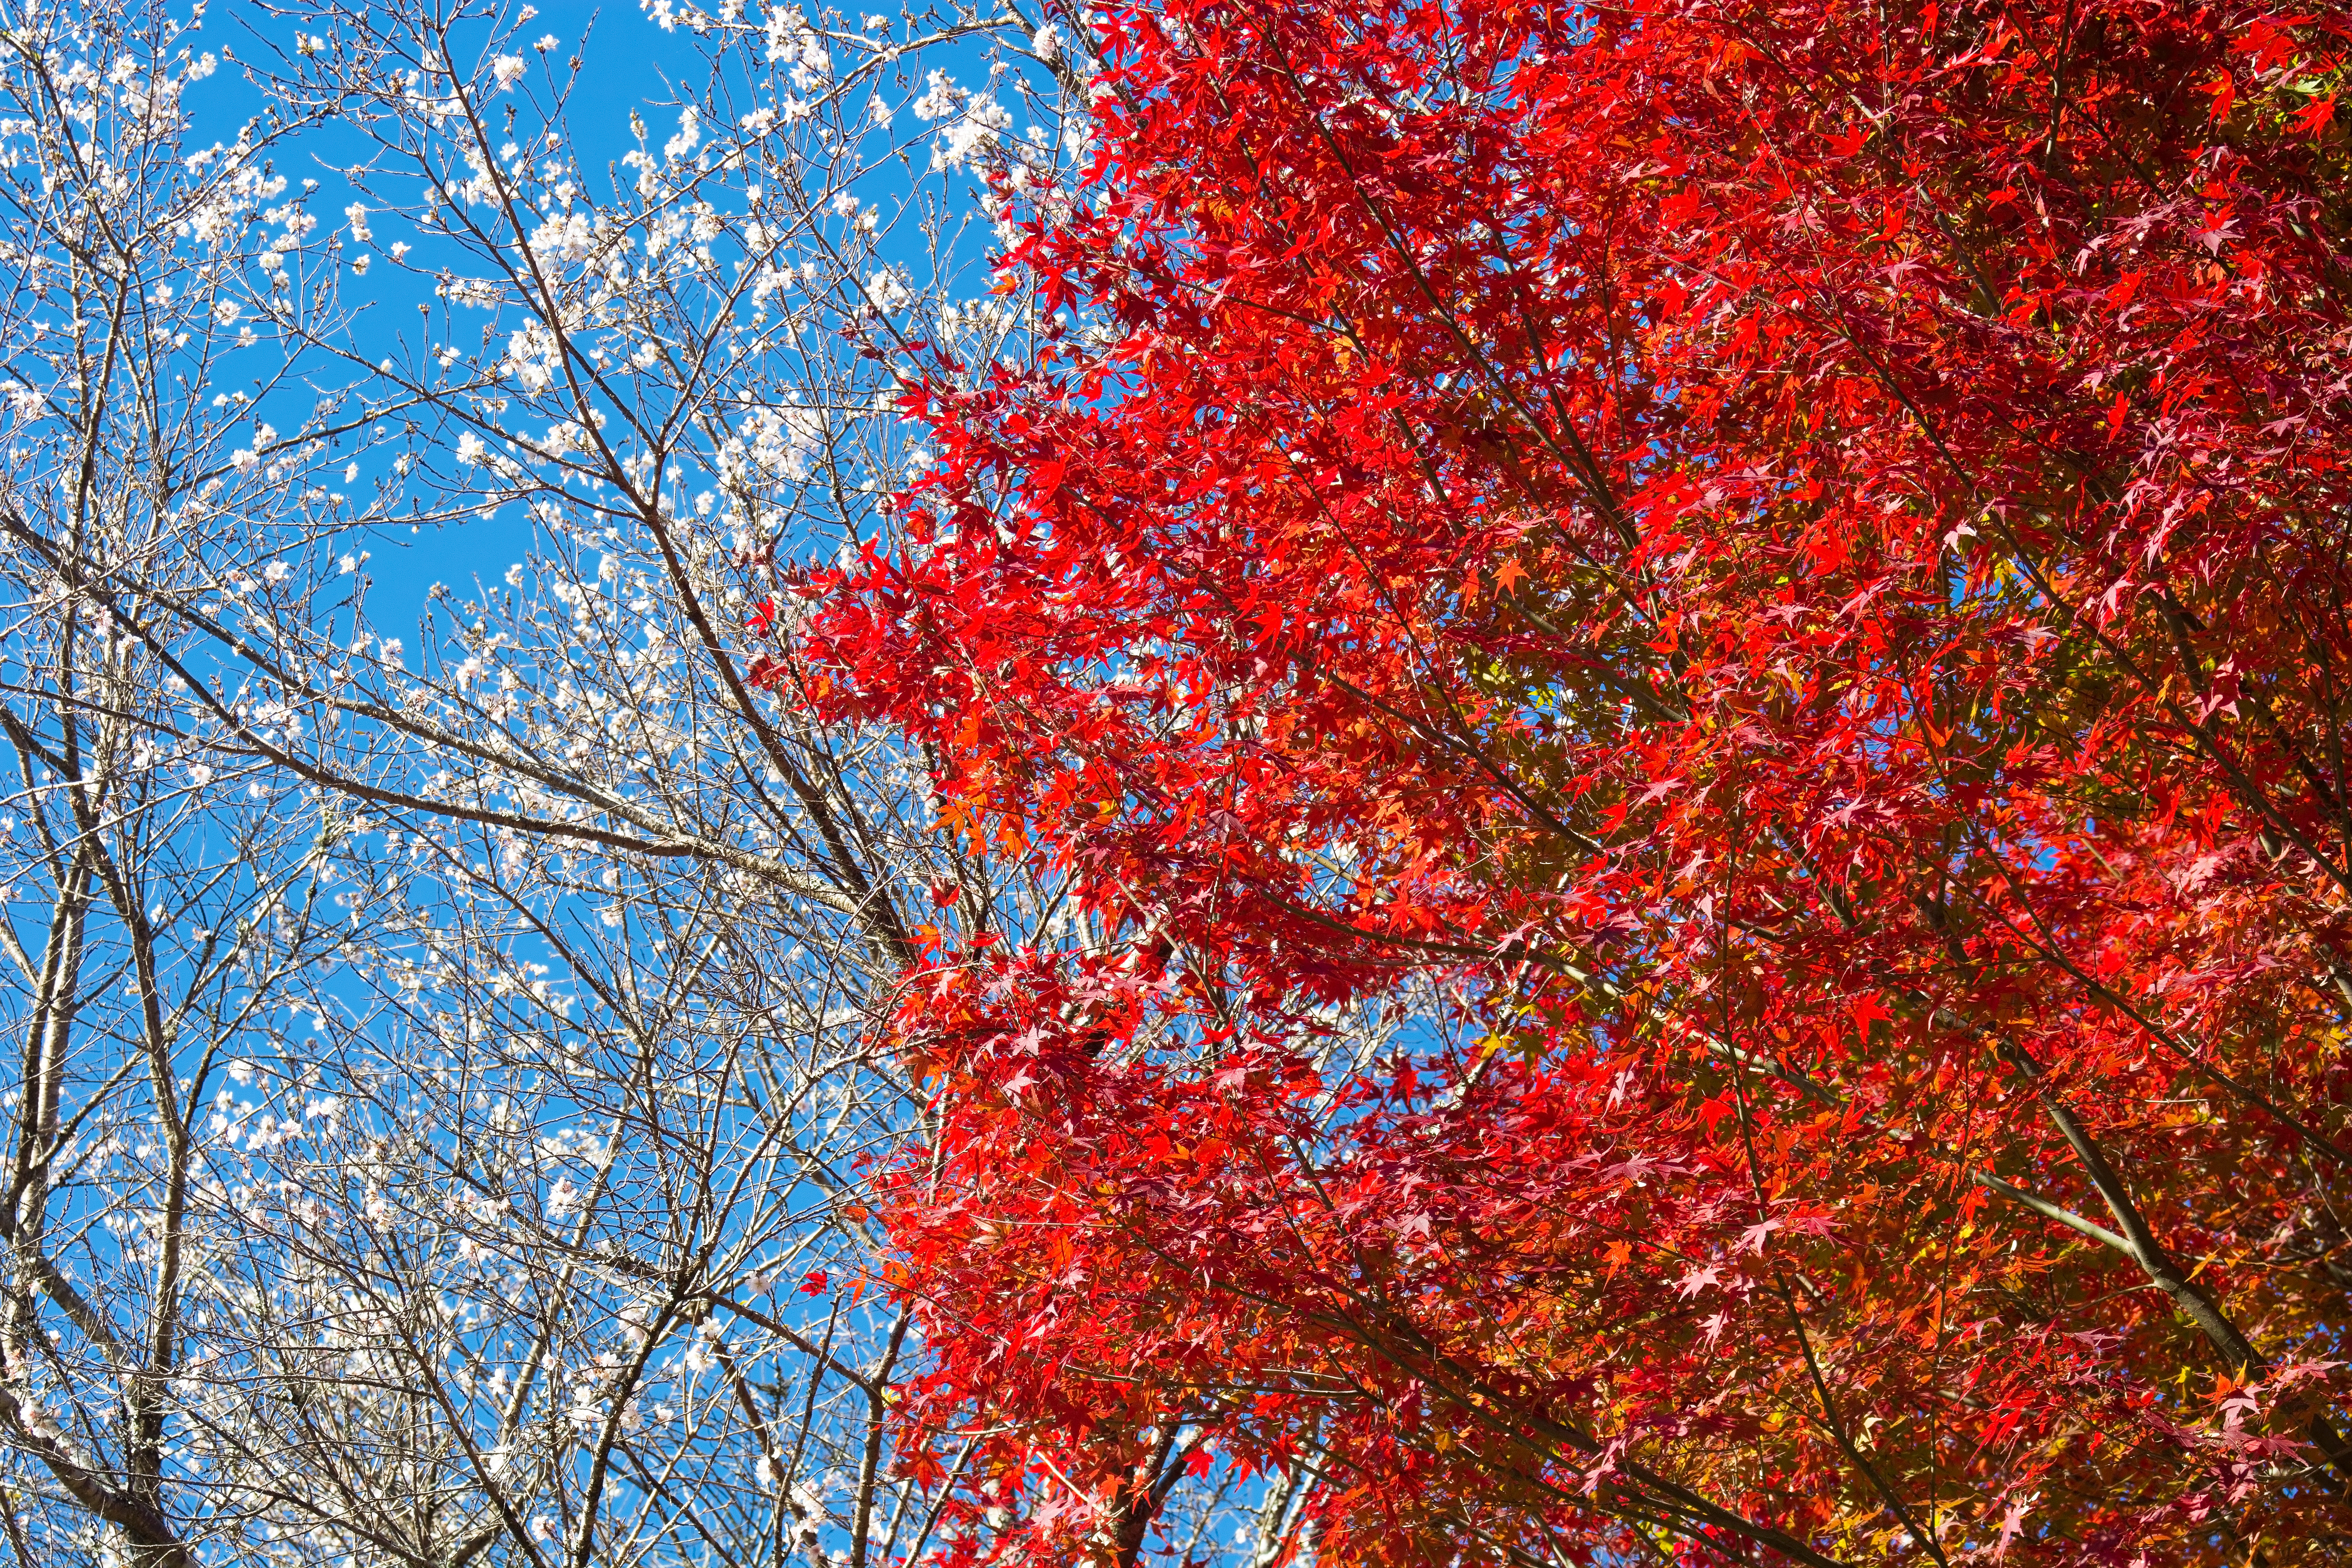
flower, tree, red, leaf, woody plant, sky, autumn, plant, maple, branch, spring, maple leaf, deciduous, twig, Northern hardwood forest, sweet gum, flowering plant